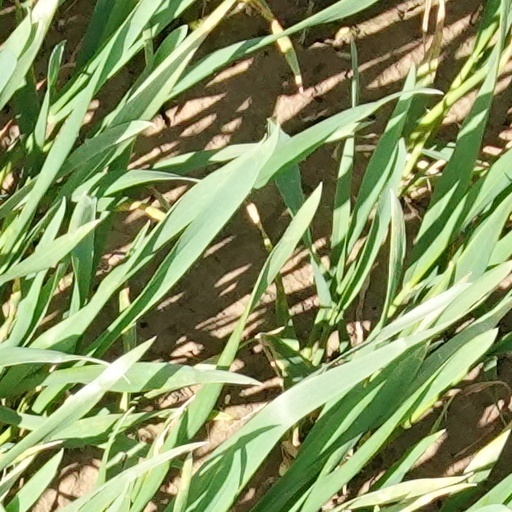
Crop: wheat